A. Edward Maumenee

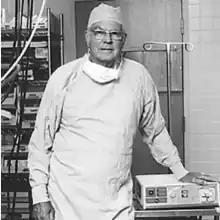
Maumenee after an eye operation at the Wilmer Eye Institute, circa 1989

Alfred Edward Maumenee Jr. (September 19, 1913 in Mobile, Alabama – January 18, 1998 in Point Clear, Alabama) was an American ophthalmologist who pioneered treatments for retinal diseases, macular degeneration and glaucoma and was a leading surgeon for corneal transplants and cataracts.